Moche
Also known as:
pam - Pampanga: Mutsi
Category: dessert, snack (rice cake)
Cuisine: Filipino
Associated cuisines: Pampanga
Area: Pampanga
Countries: Philippines
Region: South Eastern Asia

The dish is made from ground-soaked glutinous rice and filled with mung- or red bean paste, it is shaped into balls or ovals. Caramelised grated coconut may also be used. It is then boiled in water until it floats. It is then sprinkled with sesame seeds or crushed peanuts and served hot with a sauce made from sweetened coconut milk.

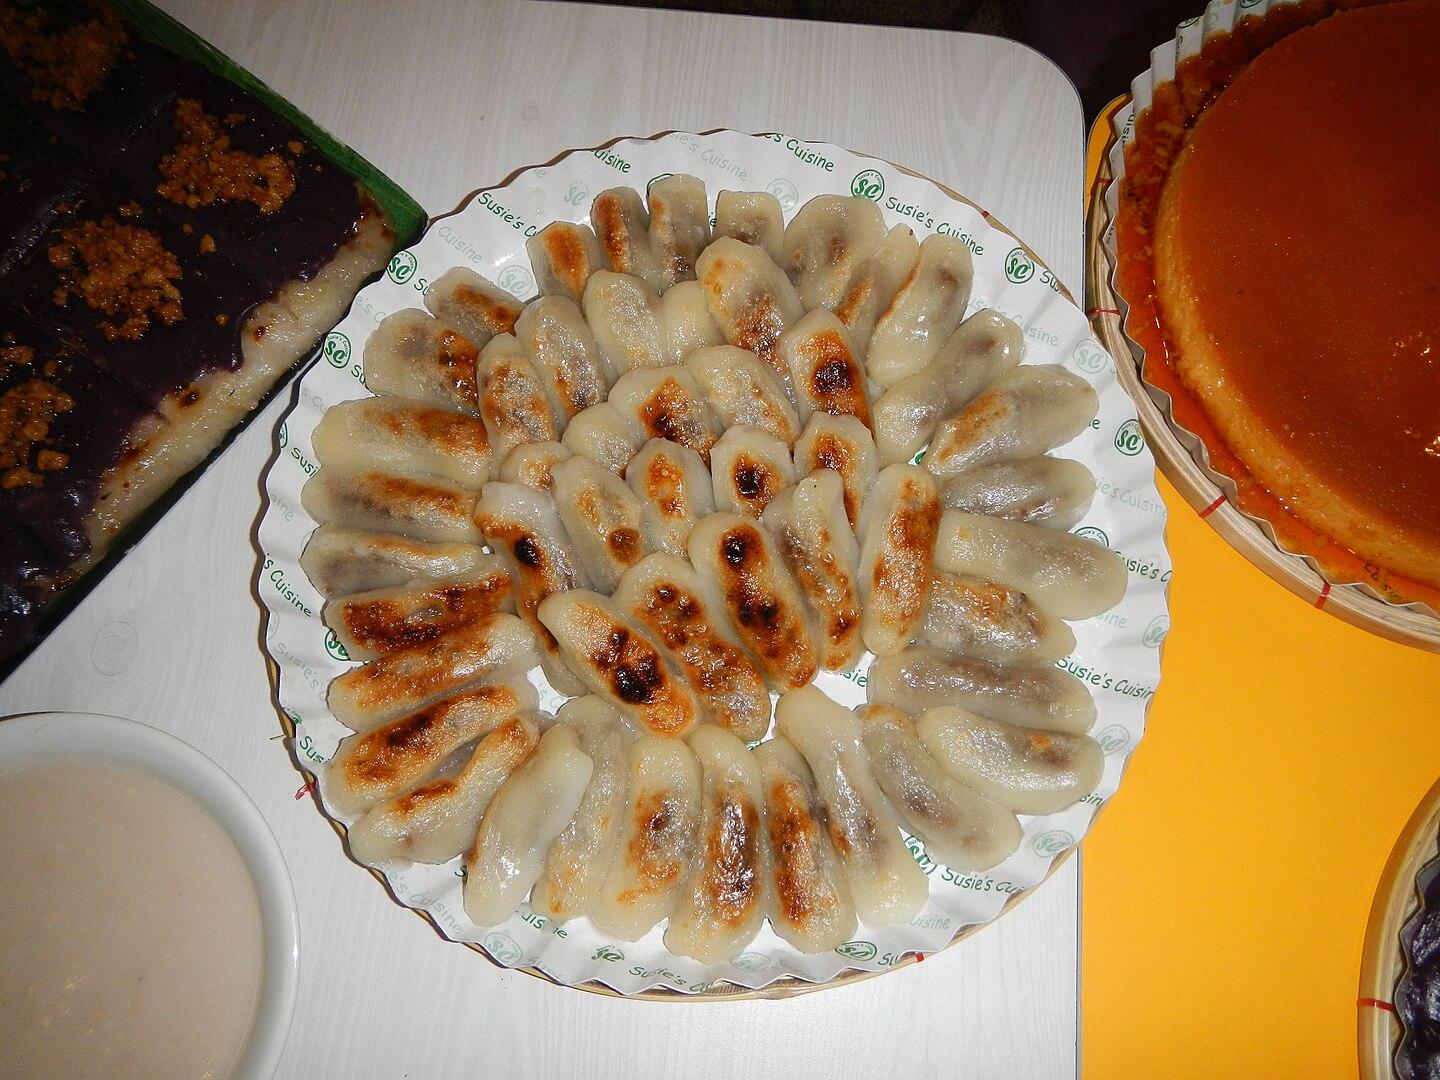
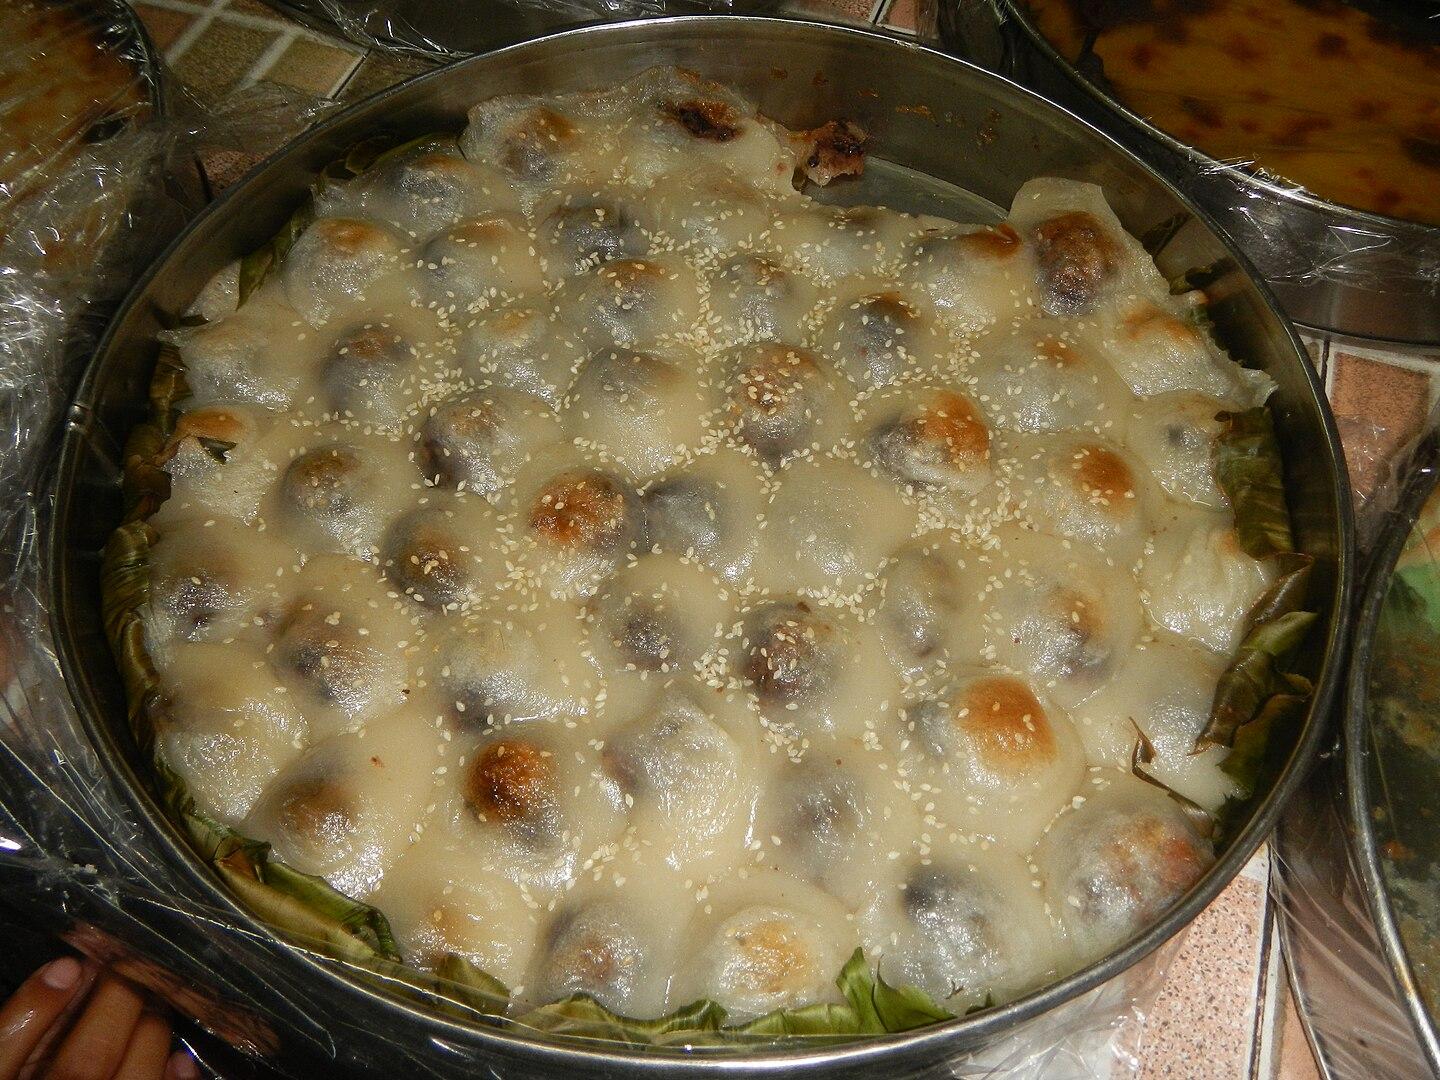